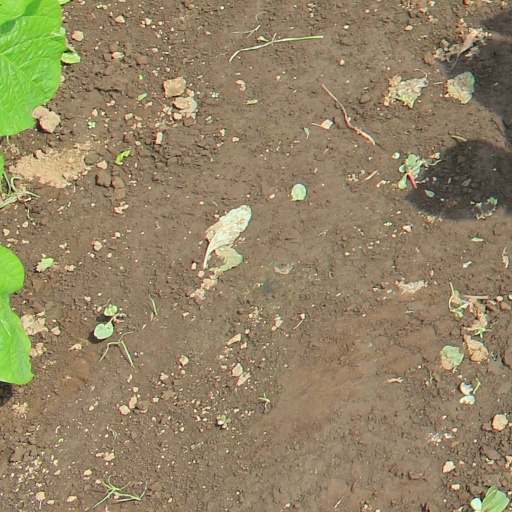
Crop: soybean